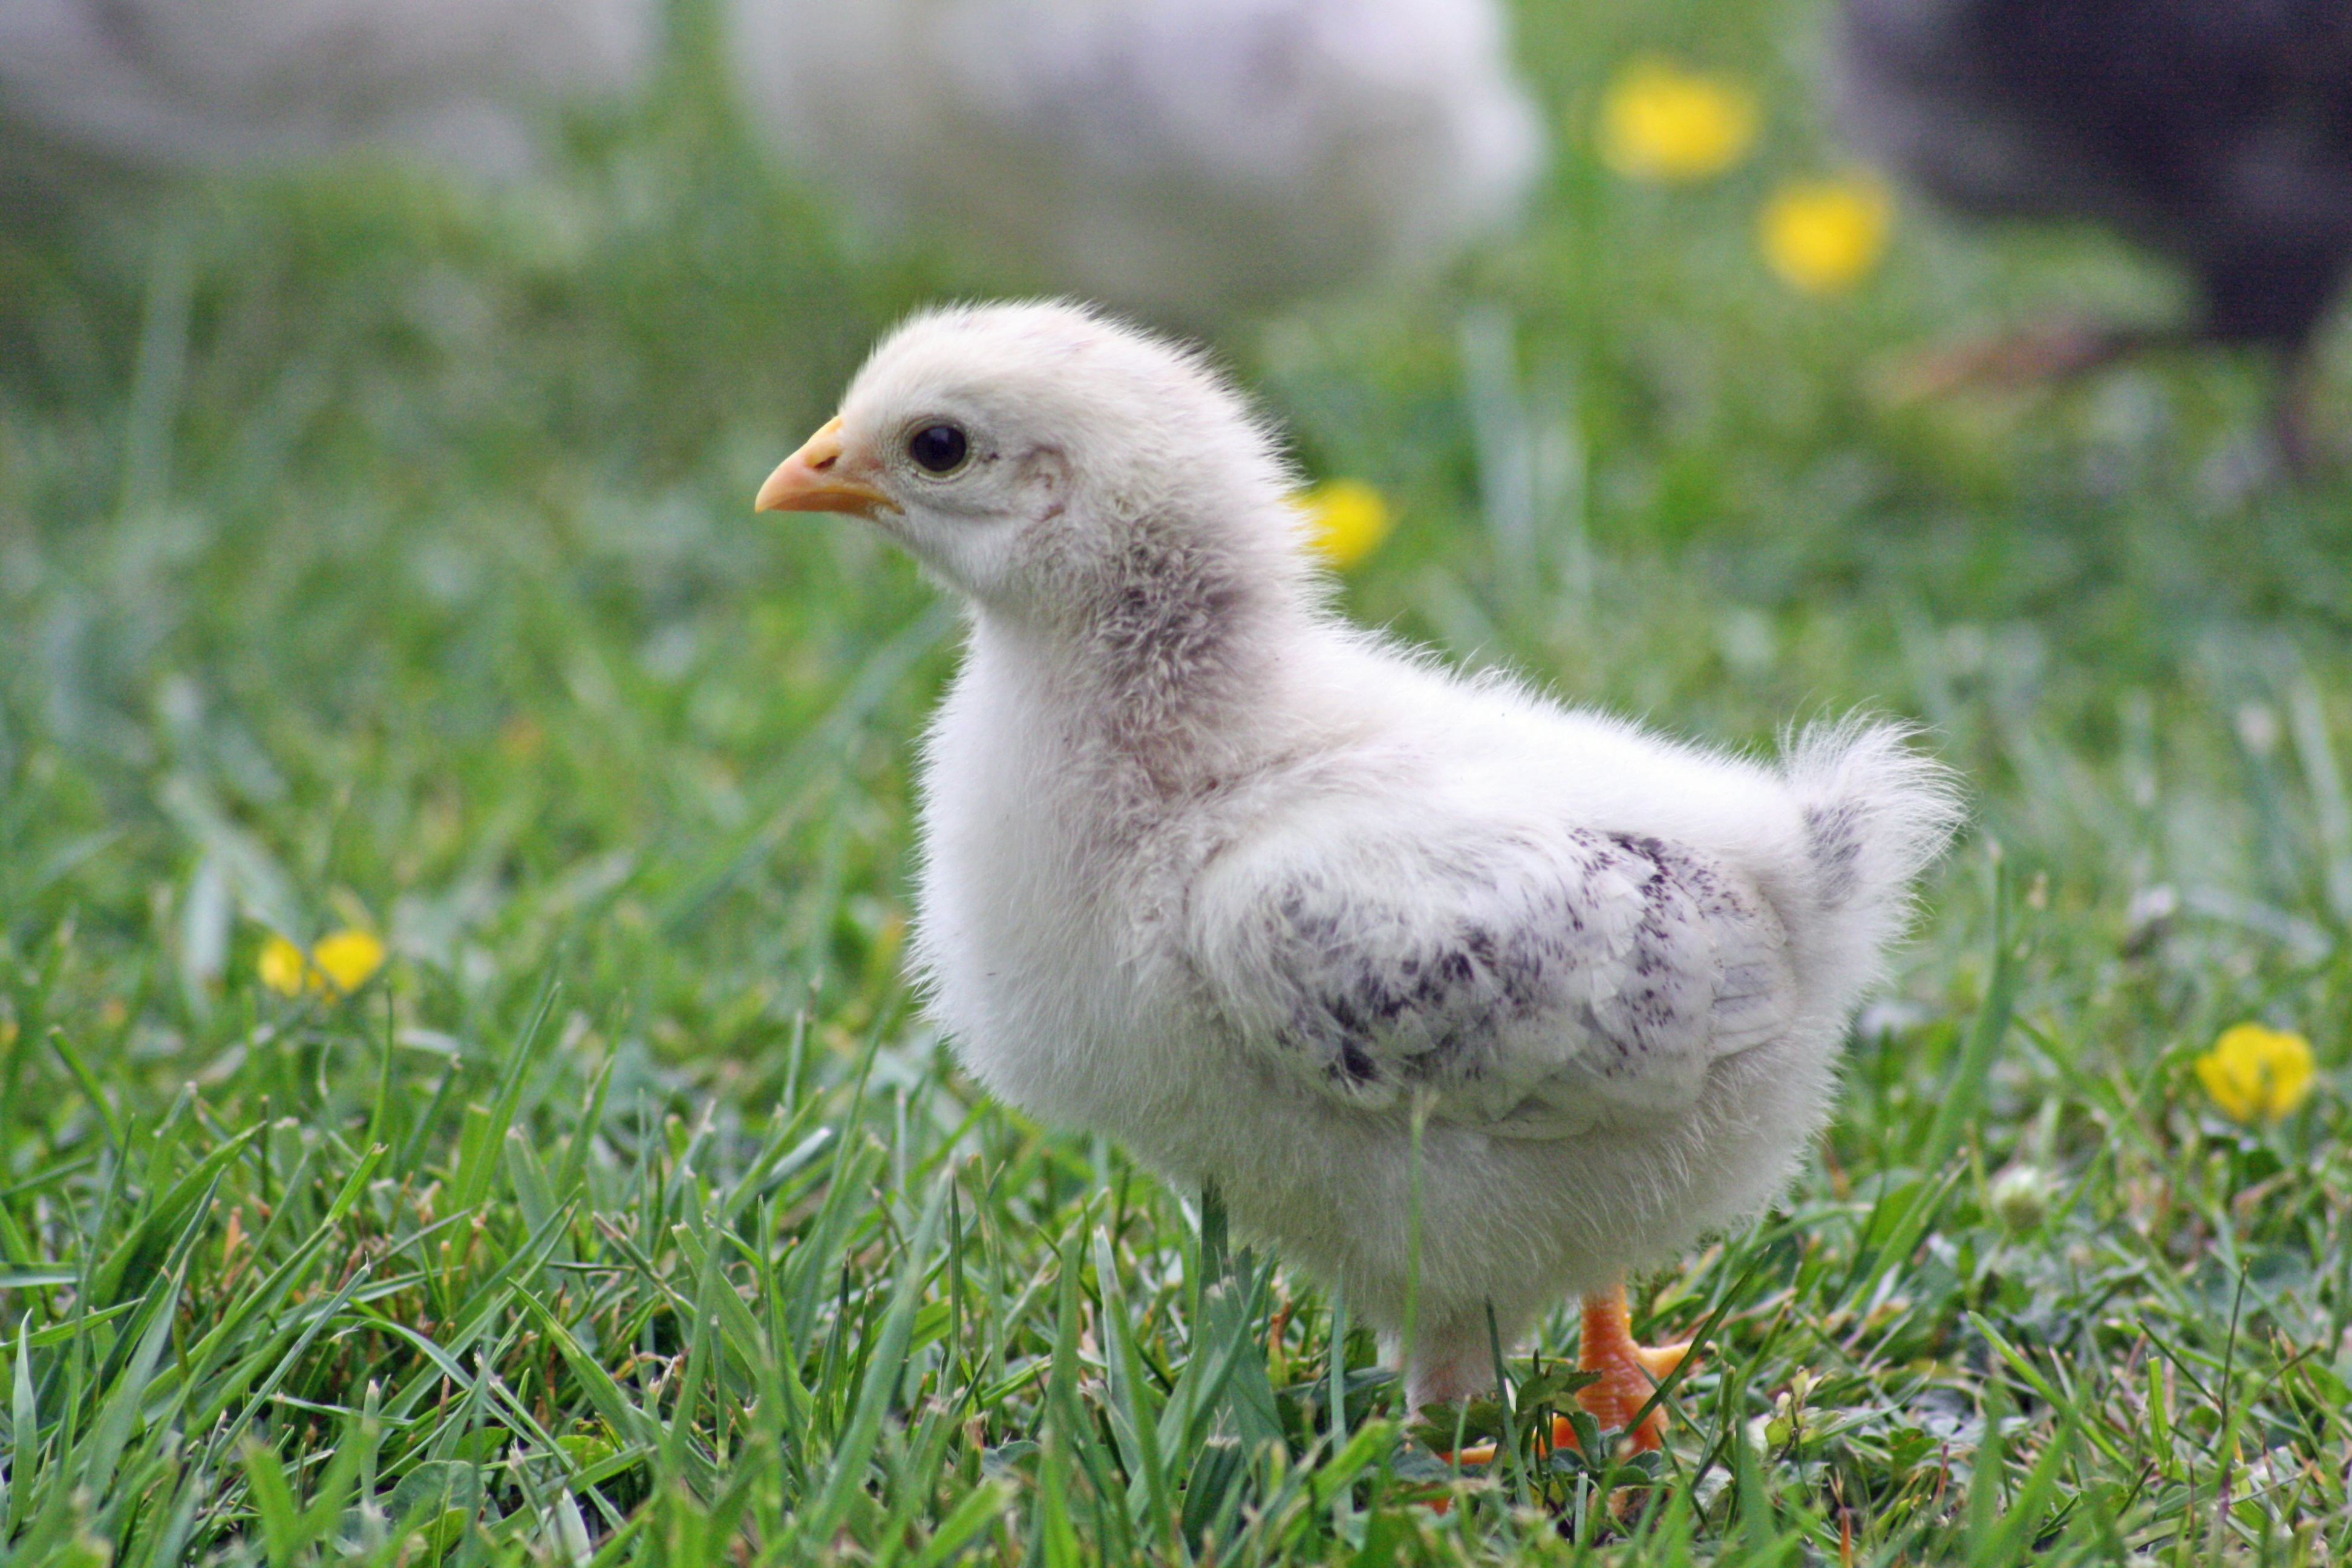
grass, bird, farm, sweet, cute, seabird, wildlife, decoration, spring, beak, small, agriculture, feather, chicken, fauna, egg, plumage, poultry, hen, vertebrate, creature, down, fluff, easter, nest, chicks, water bird, chickens, comb, chicken coop